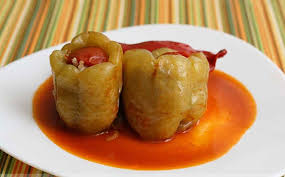
Yemek: biber_dolmasi